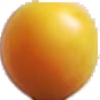
Label: Cherry Wax Yellow 1